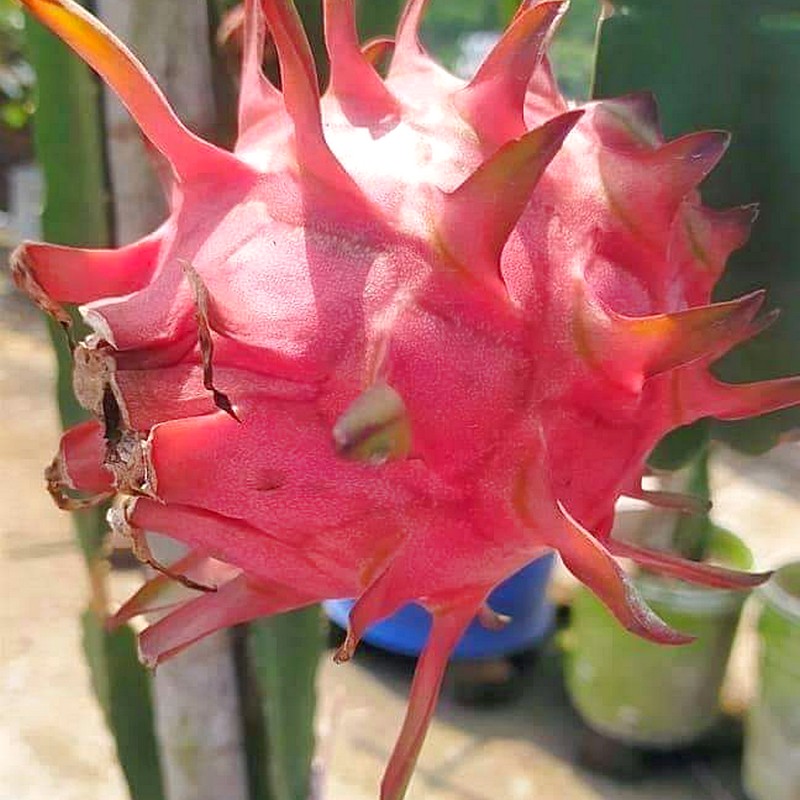
Label: Mature Dragon Fruit